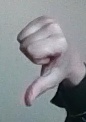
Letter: waw